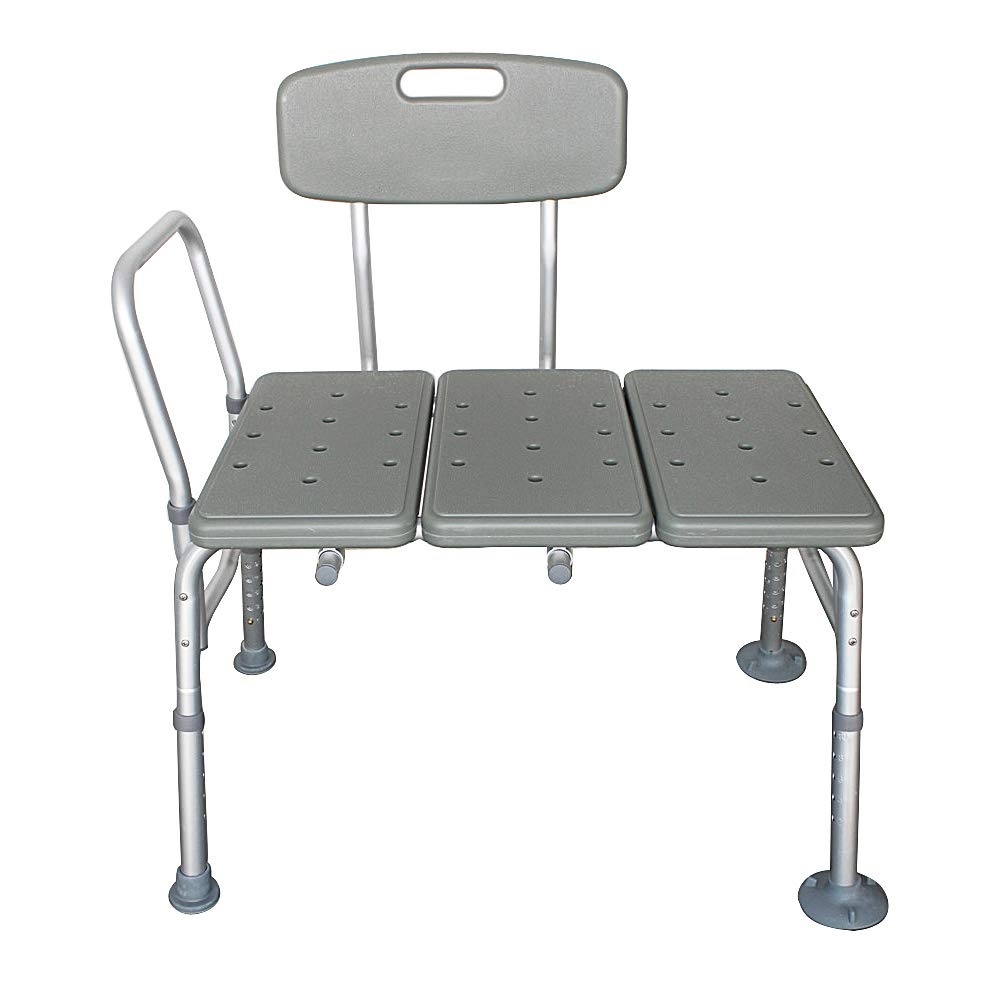
Winado Tub Transfer Bench for Bathtub with Backrest & Armrest, Supports up to 330 lbs Aluminium Alloy Bath Chair, Gray
Brand: Winado Color: Gray Features: Safe & Durable: Non-slip and rust resistant design can be applied to any bathroom. Non-slip seats and rubber feet add safety to bathroom use, and this bathtub chair is CE certified. Height Adjustable: The bathtub bench with double post extension legs boasts 10 levels of adjustable height to suit different needs. Wide & Comfortable Seat: Qualified medical transfer chair has textured backrest and seat surface to provide drainage holes, side arms to provide sit and rise support. Easy to Use: Our bath and shower transfer bench helps individuals regain independence when entering and exiting the bath. Suitable for the elderly. Tool-Free Assembly: This bath chair is lightweight and requires no tools to assemble the back, arms, or legs of our bath bench. model number: BC 003 Part Number: WND-Bath Chair-3531 Details: Introductions: Have you been searching for a high quality bath chair for your family? Then this Aluminium Alloy Bath Chair is an excellent choice! It is made of high quality plastic & rubber & aluminium alloy material, with a light weight and practical design. Moreover, it's adjustable, so that you can adjust to the most comfortable height. The chair foot mat also features anti-skidding and anti-rust design, so you can rest assured to buy it! Features: 1. It is made of high quality plastic & rubber & aluminium alloy material 2. With a light weight and practical design 3. The chair foot mat also features anti-skidding and anti-rust design 4. 10 levels adjustable height, suitable for different needs 5. Install without tools, easy to dismantle 6. It has the CE authentication 7. Brand new and high quality 8. 1.35MM thick foot tube design, the static pressure bearing force: 150KG/330LBS Specifications: 1. Material: Plastic & Rubber & Aluminium Alloy 2. Weight Capacity (Static pressure bearing force): 150KG/330LBS 3. Dimensions: (32 x 20.04 x 32~36.0)" 4. Weight: 9.92 lbs / 4.5 kg 5. Legs Tube Thickness: 1.35" 6. Color: White Package Includes: 1 x Bath Chair 1 x Manual Package Dimensions: 21.7 x 16.5 x 8.7 inches
Brand: Winado
Category: Health & Beauty > Health Care > Mobility & Accessibility > Accessibility Furniture & Fixtures > Shower Benches & Seats > Transfer Benches